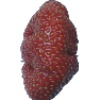
Label: Strawberry Wedge 1